John A. Brooks

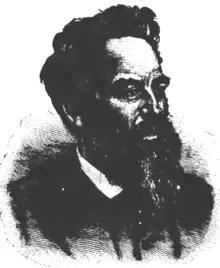

John Anderson Brooks (June 3, 1836 – February 3, 1897) was a religious scholar and prohibitionist who served as the Prohibition Party's vice presidential nominee during the 1888 presidential election.